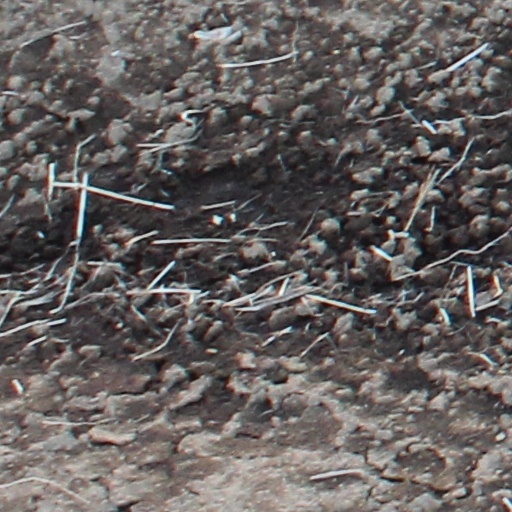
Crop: wheat